Vennesla

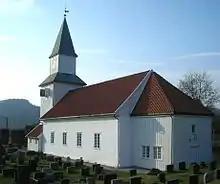
Vennesla Church

Vikeland Hovedgård is a manor house located along the Otra River in the village of Vennesla. Vigeland Manor was completed in 1847. The building was constructed of wood in both Empire and Swiss style. It was built as part of Vigeland Brug, then one of the largest sawmills in the area. Vigeland Manor was built by Caspar Wild who bought the farm and adjacent sawmill in 1833. In 1894, the farm was sold to John Clarke Hawkshaw whose family retained the manor until around 1960. The current annex was built around 1900. During the 1980s, there was restoration with the main building subsequently used as lodging, corporate, and meeting facilities.